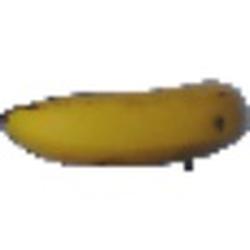
Label: Banana